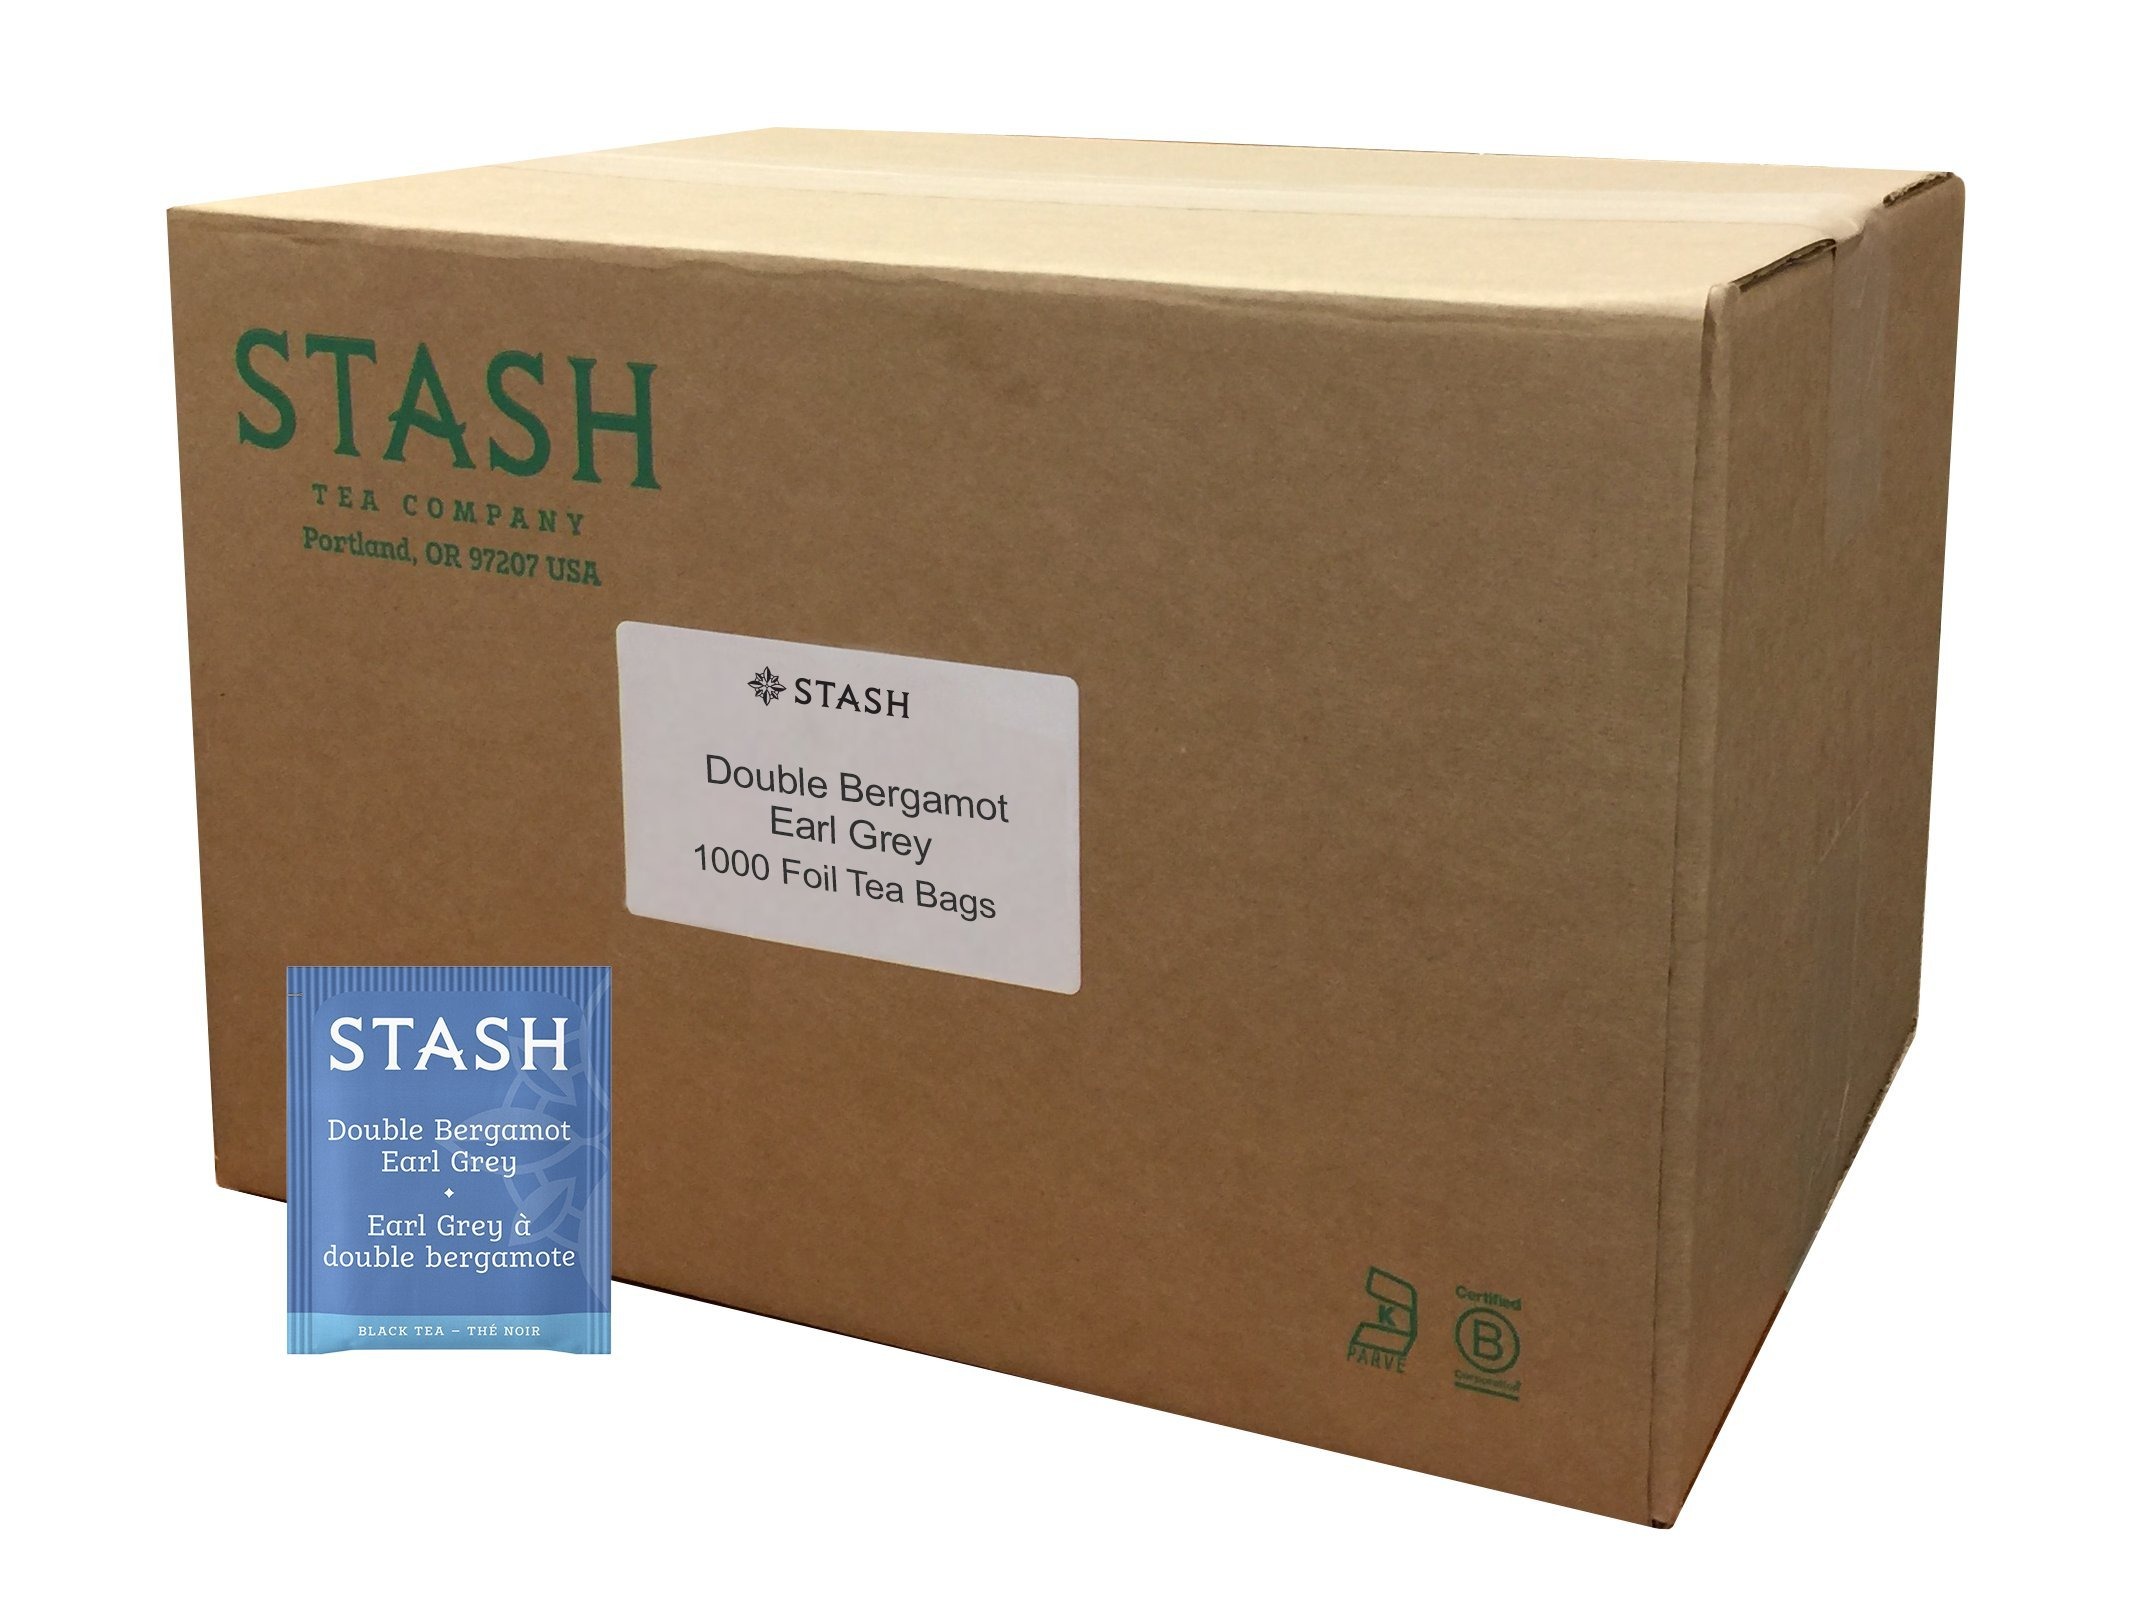
Item Name: Stash Tea Double Bergamot Earl Grey Tea, Box of 1000 Tea Bags
Bullet Point 1: Double Bergamot Earl Grey: Delicious hot or iced this extraordinary tea features double the usual amount of bergamot oil; The citrusy bergamot flavor is carefully balanced with a blend of fine, bold black teas
Bullet Point 2: Incomparable Quality: From herbal, black, and green to white, or oolong, our premium tea bags are packaged in stay fresh foil wrappers to deliver a high quality cup , from morning chai to bedtime chamomile
Bullet Point 3: Find Your Flavor: With over 250 teas to choose from including loose leaf, iced tea, green tea, decaffeinated black tea, chai, herbal teas and more, you're sure to find your next favorite with Stash
Bullet Point 4: Proud To Be a B Corp: We believe diversity and boldness should be in our community and society, as well as in our cup; As a certified B Corp we act in the best interests of our people, partners, and planet
Bullet Point 5: Stash Tea: Brought to life in 1972 by 2 Portland hippies, we believe that tea is an opportunity to excite the senses and surprise your taste buds with a diverse range of bold flavors
Value: 1000.0
Unit: Count

Price: 22.41